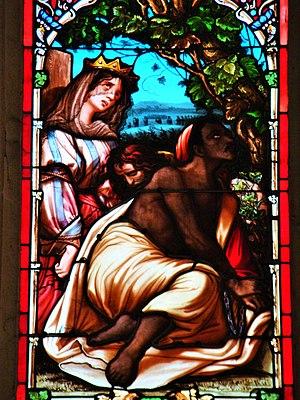
Vitrail central de l'église Saint-Pierre de Bordeaux, réalisé par Joseph Villiet, env. 1860. On y voit une reine blanche avec à ses pieds un esclave noir enchaîné.
L'église Saint-Pierre est une église catholique située à Bordeaux, en France.
La traite négrière à Bordeaux est à l'origine de la déportation de près de 150 000 esclaves noirs entre 1672 et 1837. Avec 508 expéditions, Bordeaux se place en deuxième position des ports français, derrière Nantes.